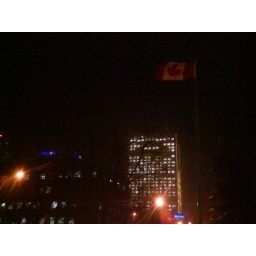
walks home in a freaky ice storm after joking with the checkout girl about the danger of kiwanos